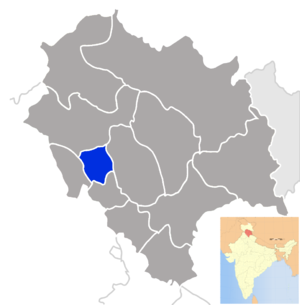
Hamirpur (distrikt i Himachal Pradesh)
Hamirpur-distriktet i Himachal Pradesh
Hamirpur er et distrikt i den indiske delstat Himachal Pradesh. Distriktets hovedstad er Hamirpur.